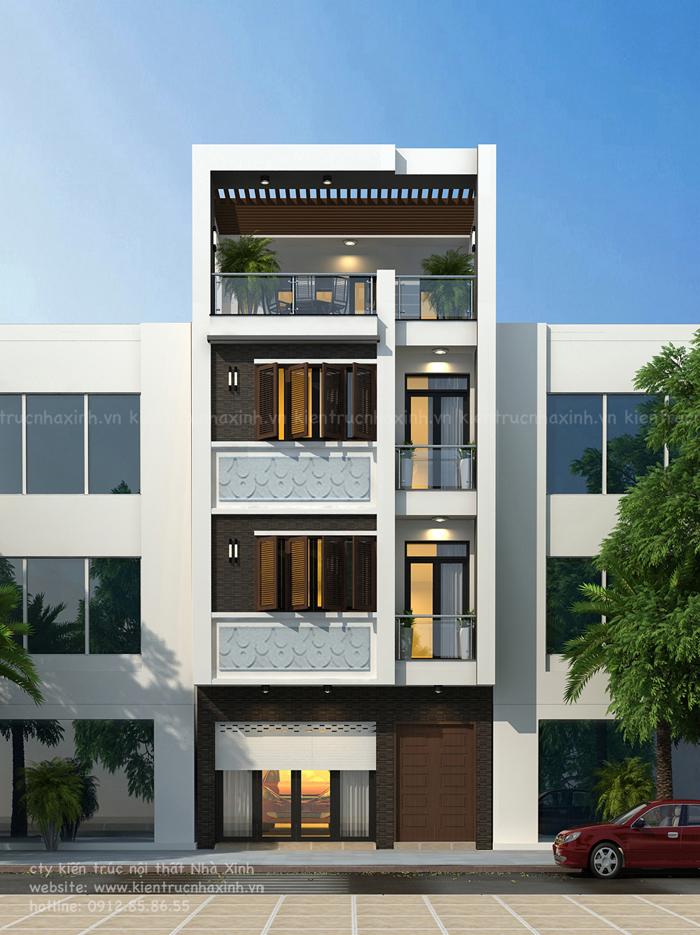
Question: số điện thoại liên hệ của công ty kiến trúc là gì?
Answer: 0912858655